Decompression equipment

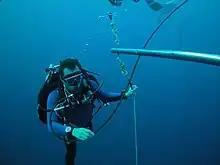
Scuba diver decompressing on decompression trapeze using surface supplied gas

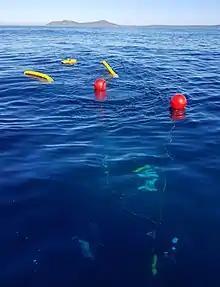
Divers decompressing at the trapeze which was lowered into the water when the second DSMB was deployed as a signal

A "decompression trapeze" or "decompression bar" is a device used in recreational diving and technical diving to make decompression stops more comfortable and more secure and provide the divers' surface cover with a visual reference for the divers' position.